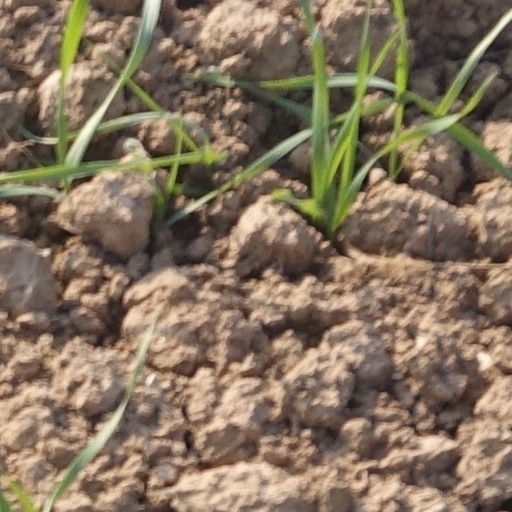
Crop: wheat